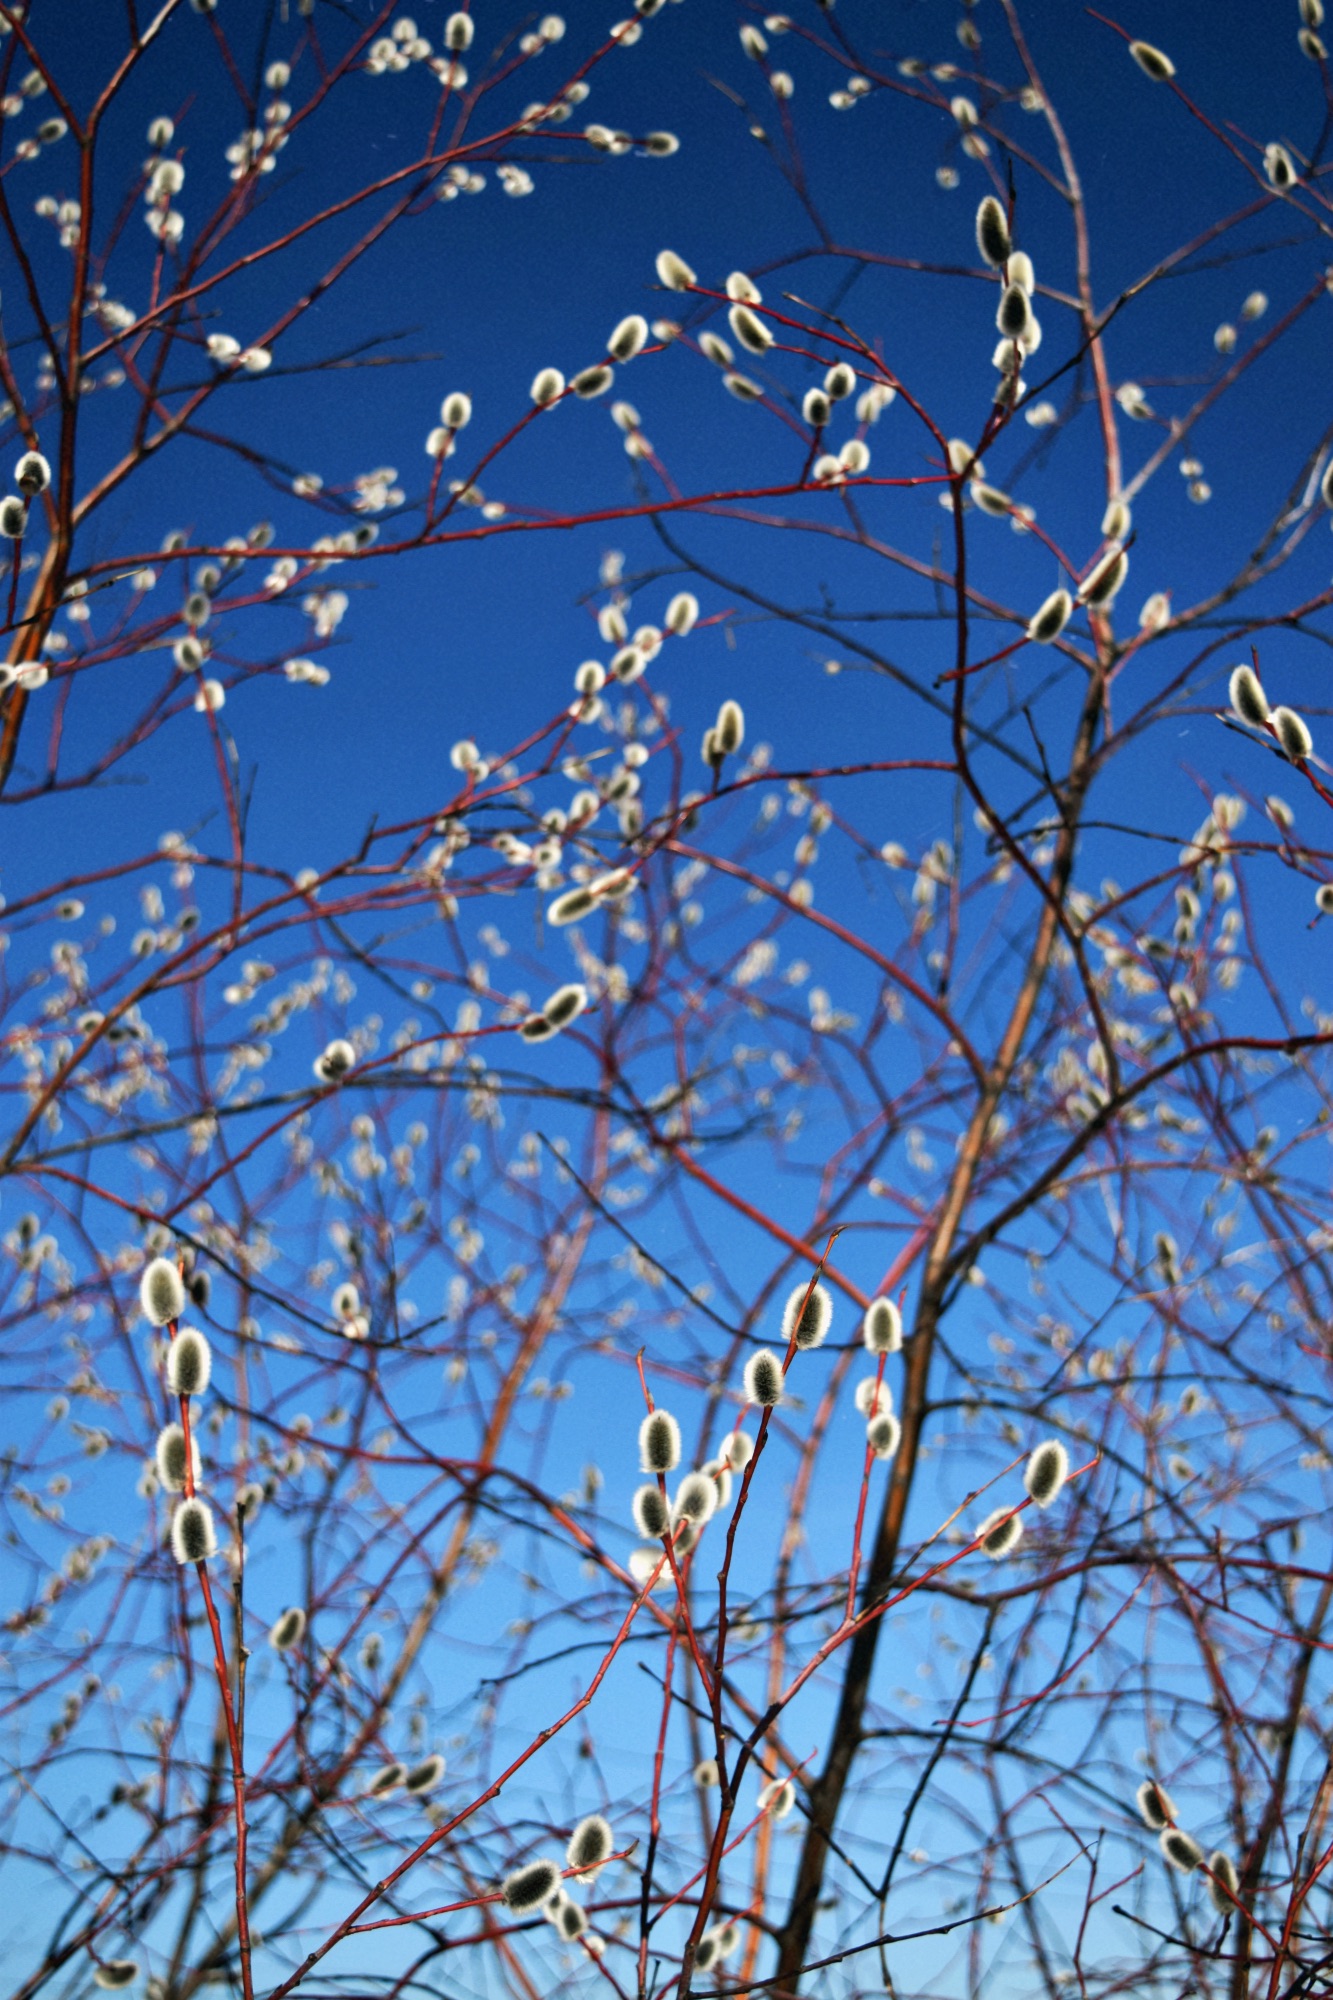
tree, branch, blossom, winter, plant, sky, sunlight, leaf, flower, frost, spring, botany, flora, season, twig, freezing